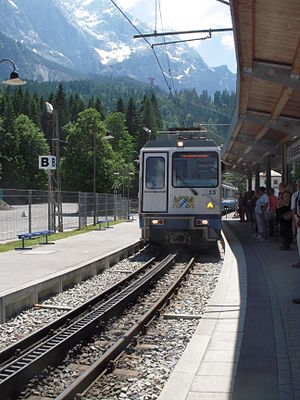
Tandhjulsbane / Tandstangssystemer / Riggenbach
Zugspitzbahn anvender Riggenbach-systemet, hvilket tydeligt ses på billedet fra Eibsee station
Tog fra Bayerische Zugspitzbahn på stationen i Eibsee. 25. juni 2010.
En tandstangs- eller tandhjulsbane er en bane, hvor fremdriften på hele eller dele af banen sker ved, at tandhjul under lokomotiv eller motorvogn griber ind i en tandstang i sporet. Anvendes på baner med store stigninger, hvor adhæsionen ikke er tilstrækkelig til, at toget kan drives fremad.